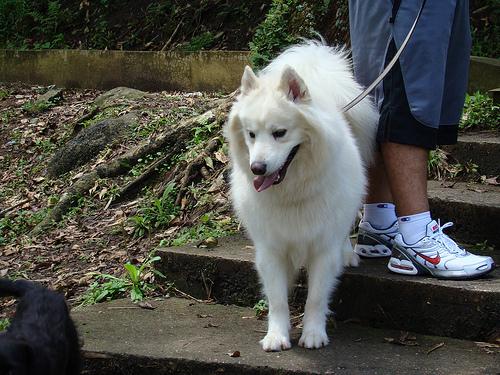
Breed: samoyed